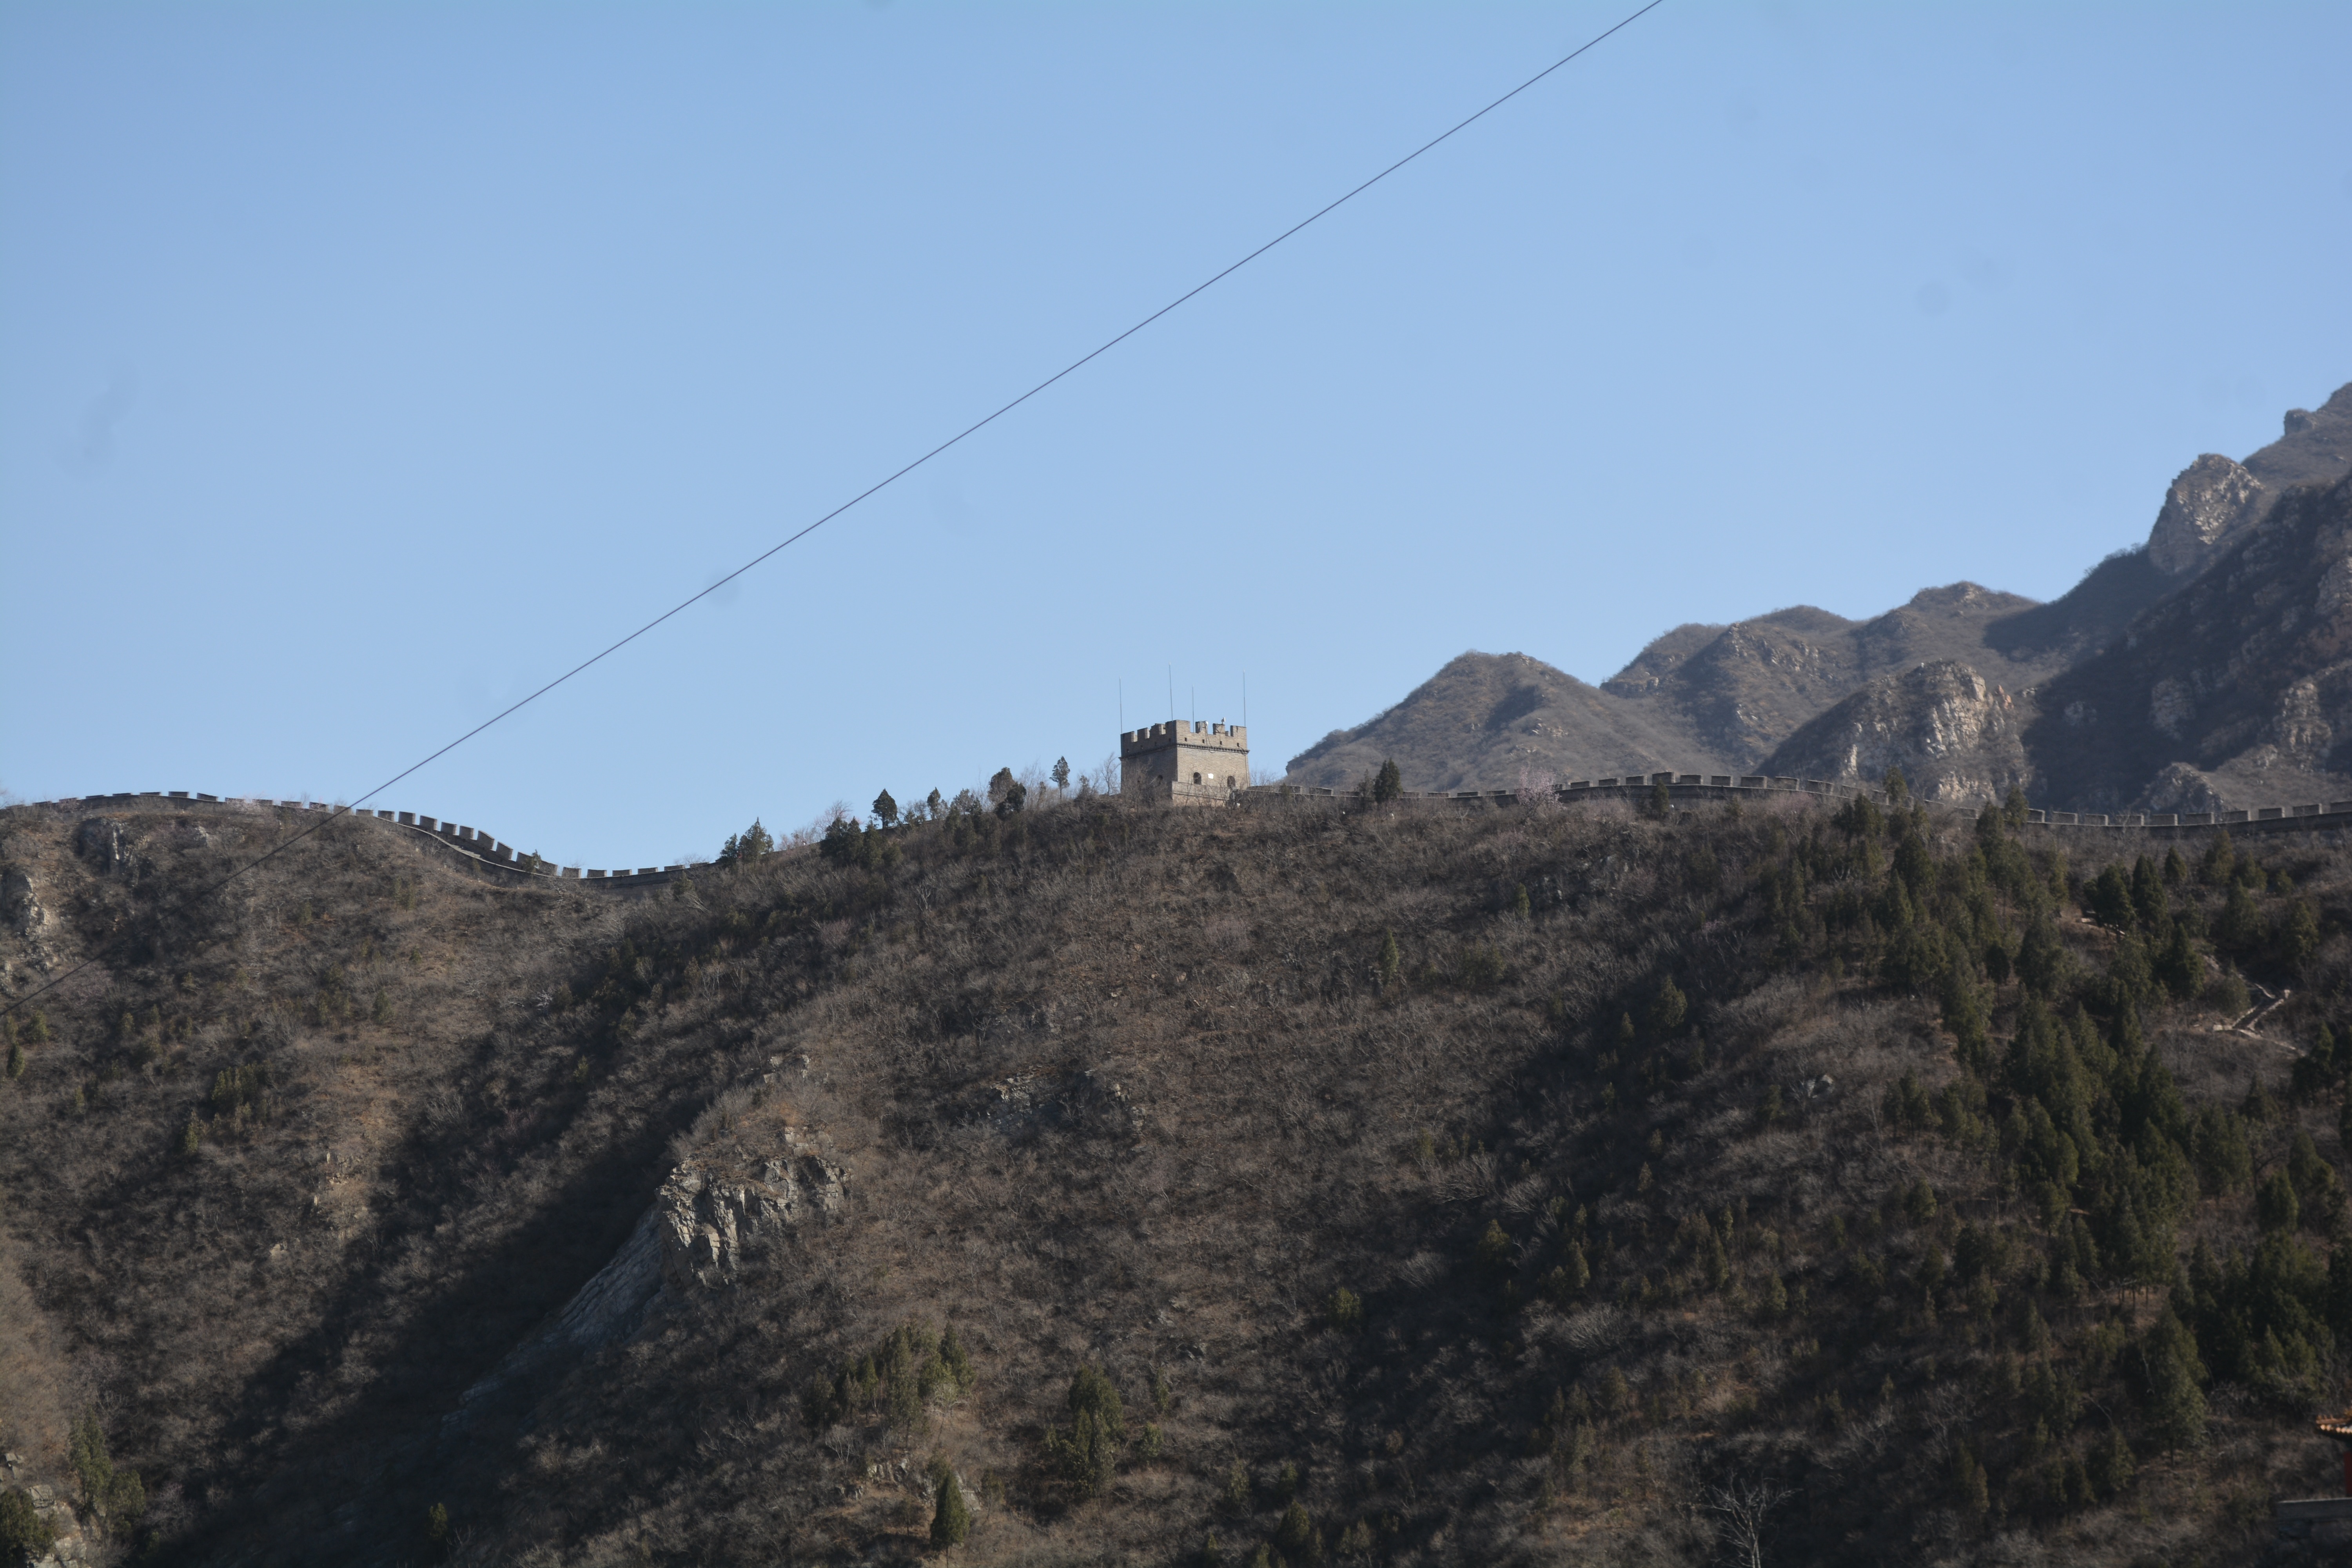
rock, wilderness, mountain, trail, hill, valley, mountain range, cliff, terrain, ridge, summit, geology, badlands, plateau, ecosystem, landform, mountain pass, geographical feature, mountainous landforms